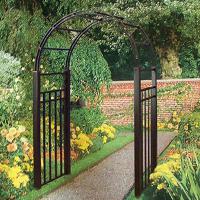
Weather: cloudy or overcast